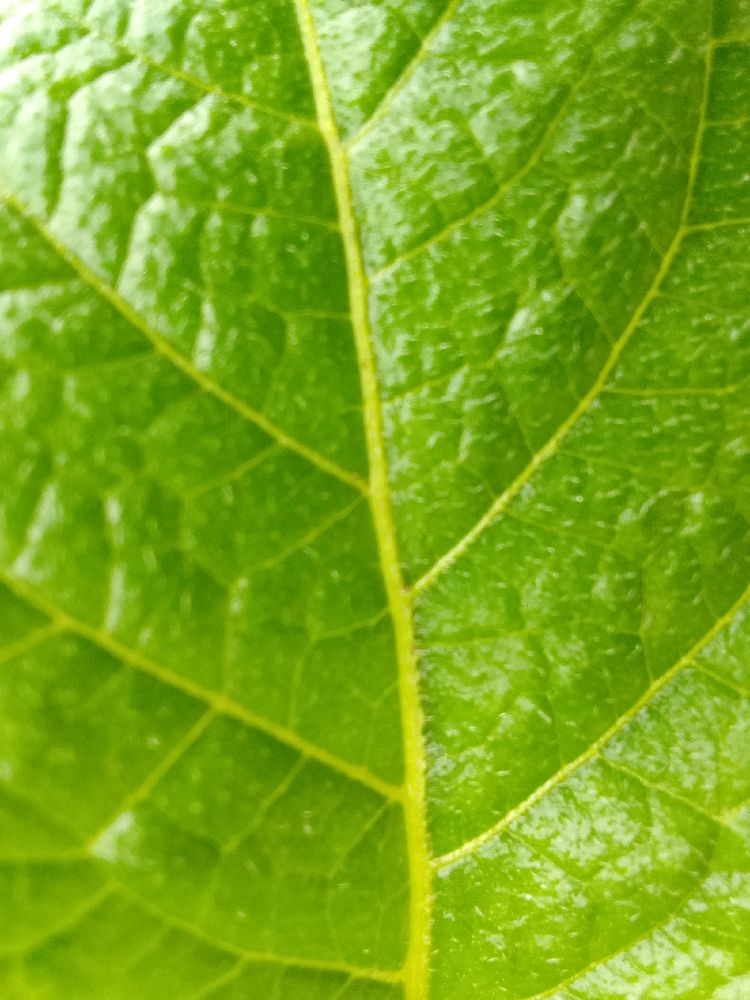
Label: Healthy